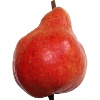
Label: Pear Red 1